Sperm competition

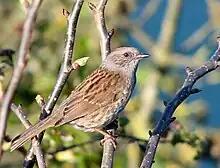
Male dunnocks ("Prunella modularis") peck at the female's cloaca, removing sperm of previous mates

A similar strategy has been observed in the dunnock, a small bird. Before mating with the polyandrous female, the male dunnock pecks at the female's cloaca in order to peck out the sperm of the previous male suitor.